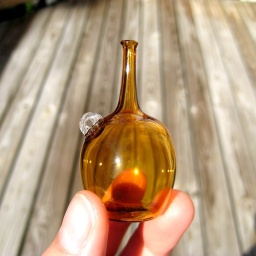
Hand blown glass miniature bottle by Kiva Ford.For more information on my technique and other works, please see my profile!